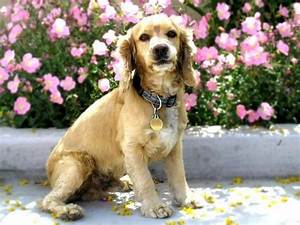
Label: dog